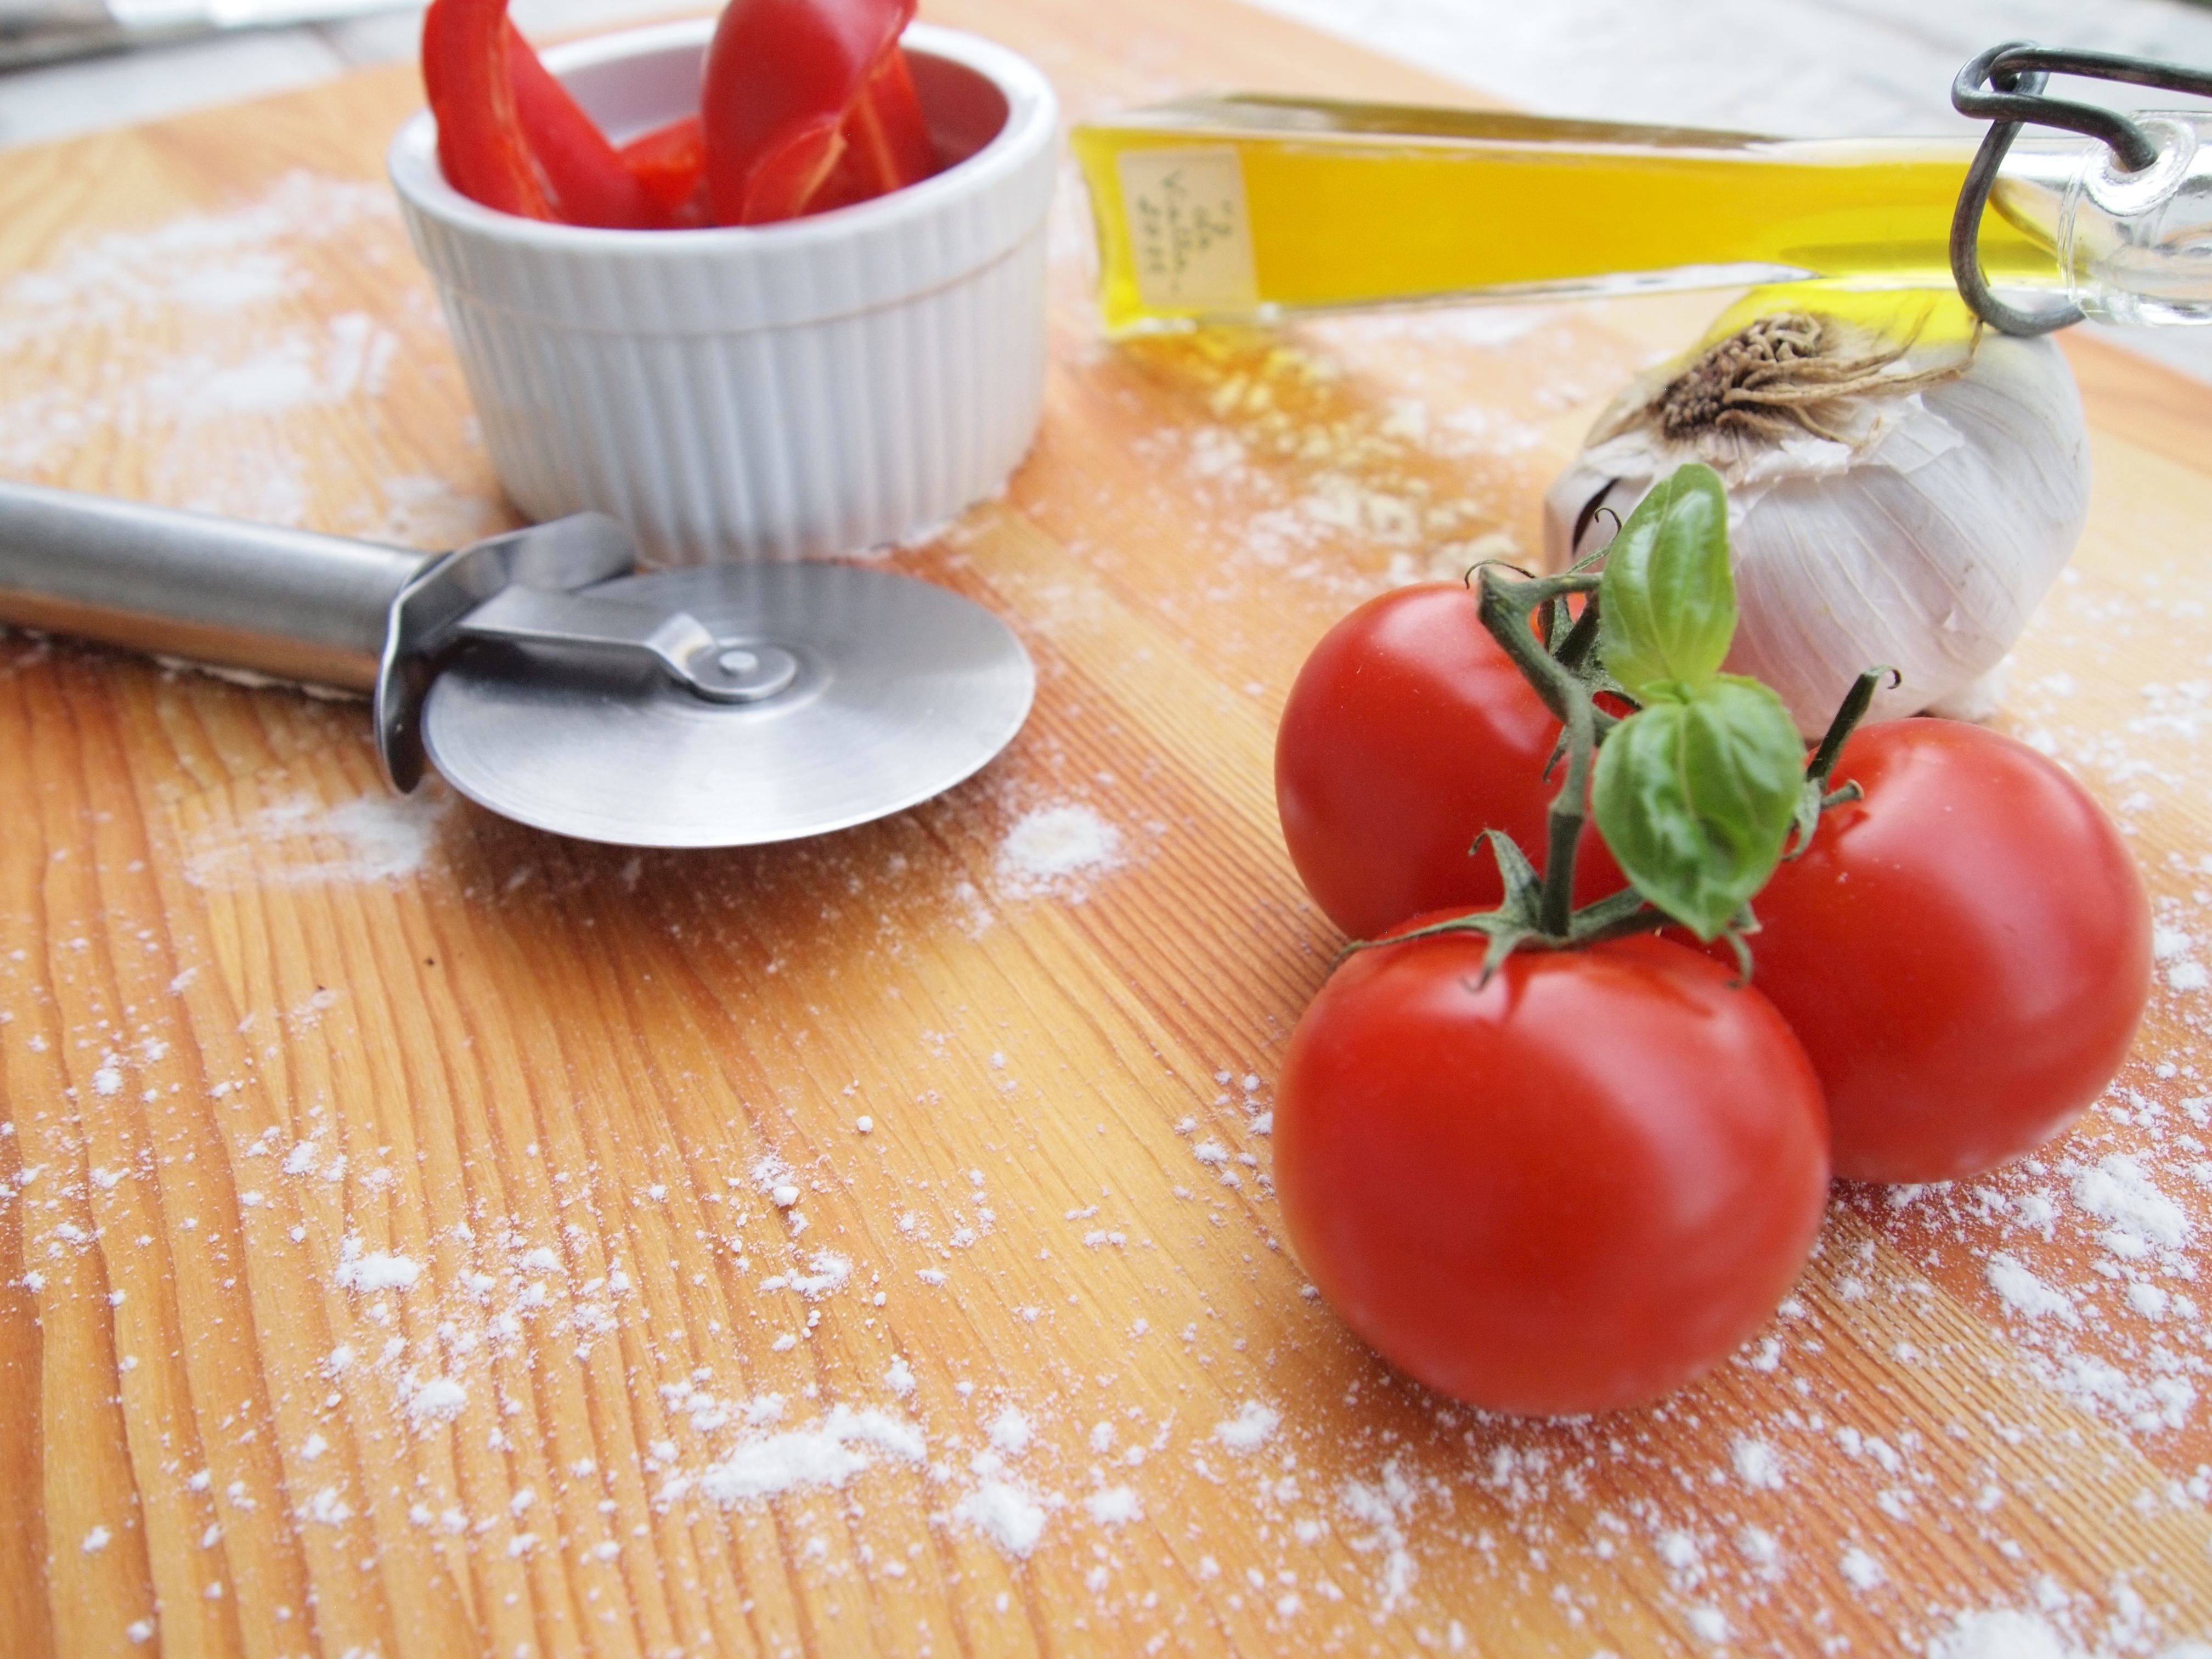
plant, fruit, dish, meal, food, produce, vegetable, italy, garden, healthy, eat, tomato, vegetables, tomatoes, oil, frisch, italian, paprika, raw food, flowering plant, bush tomato, land plant, potato and tomato genus